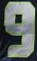
Number: 9